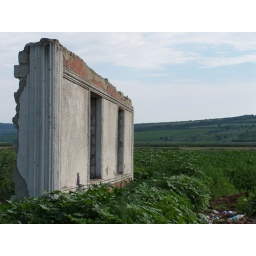
Ruins of a building in a field outside a village in central Moldova